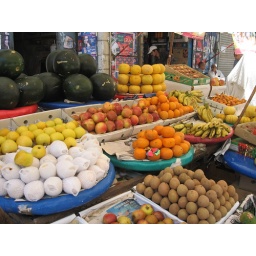
Colours of fruit - a street vendor's display of seasonal fruit in Karachi, Pakistan